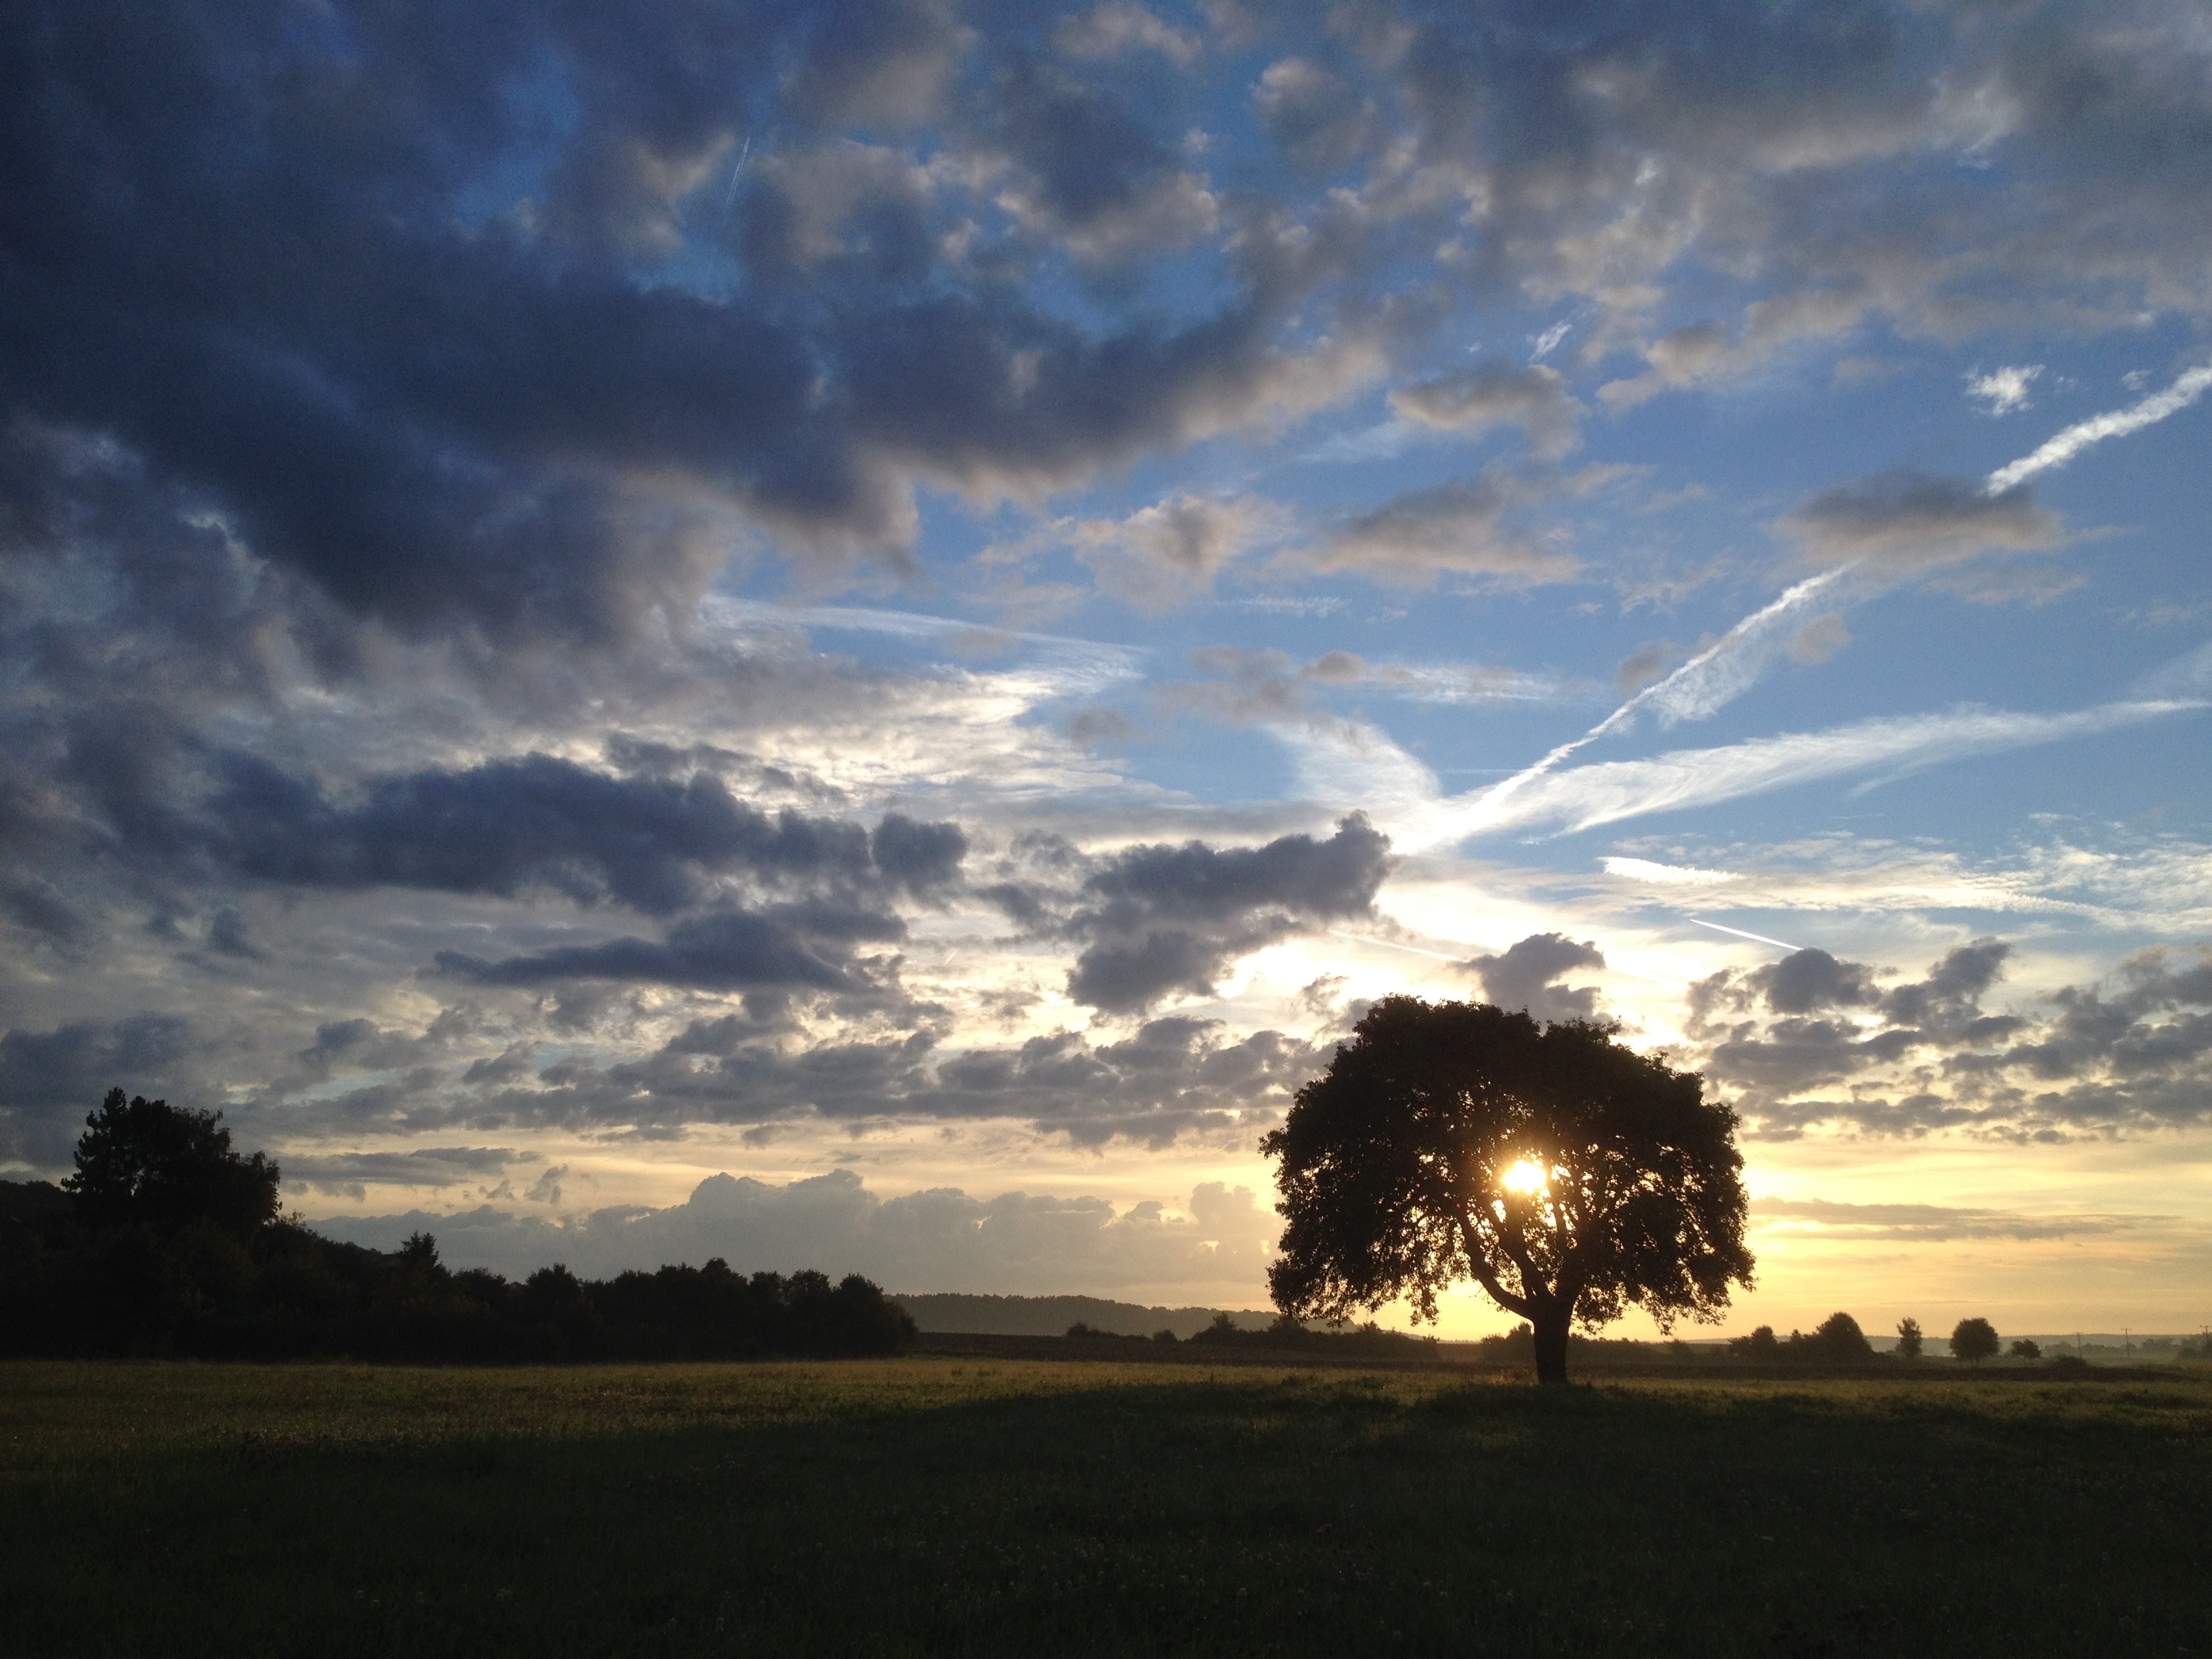
landscape, tree, nature, grass, horizon, cloud, sky, sun, sunrise, sunset, field, prairie, sunlight, morning, hill, dawn, dusk, evening, plain, clouds, grassland, daybreak, mood, rural area, meteorological phenomenon